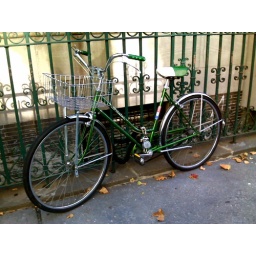
I was really drawn in by this one - green bike with green seat on a green fence.